Lattice girder

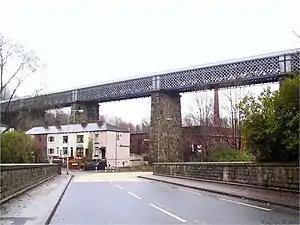
Darcy Lever lattice girder railway bridge, Lancashire, England.

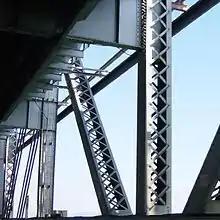
Laced vertical struts and diagonal ties on the cantilever portion of the now-demolished eastern span of the San Francisco–Oakland Bay Bridge)

A lattice girder is a truss girder where the load is carried by a web of latticed metal.